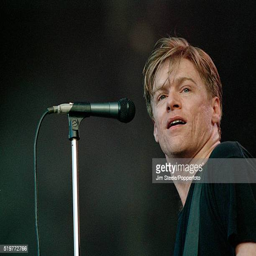
rock artist performing on stage